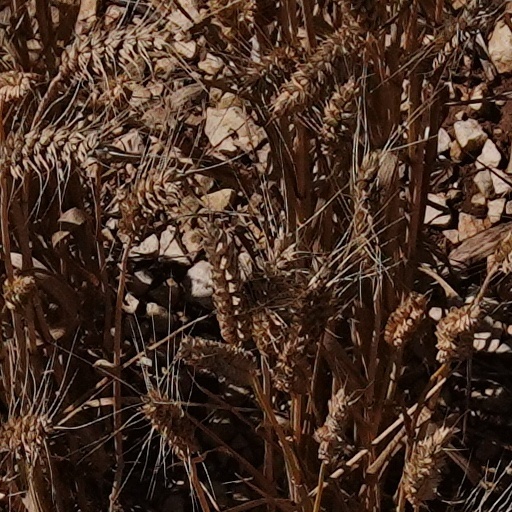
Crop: wheat